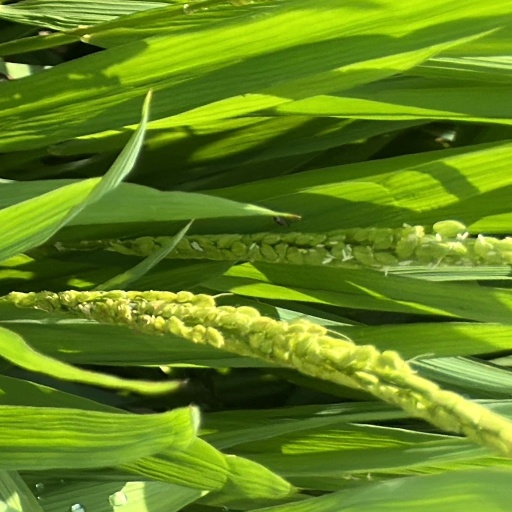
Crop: rice